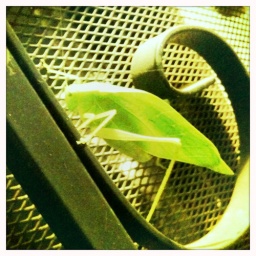
green bro hanging at front door upon home arrival